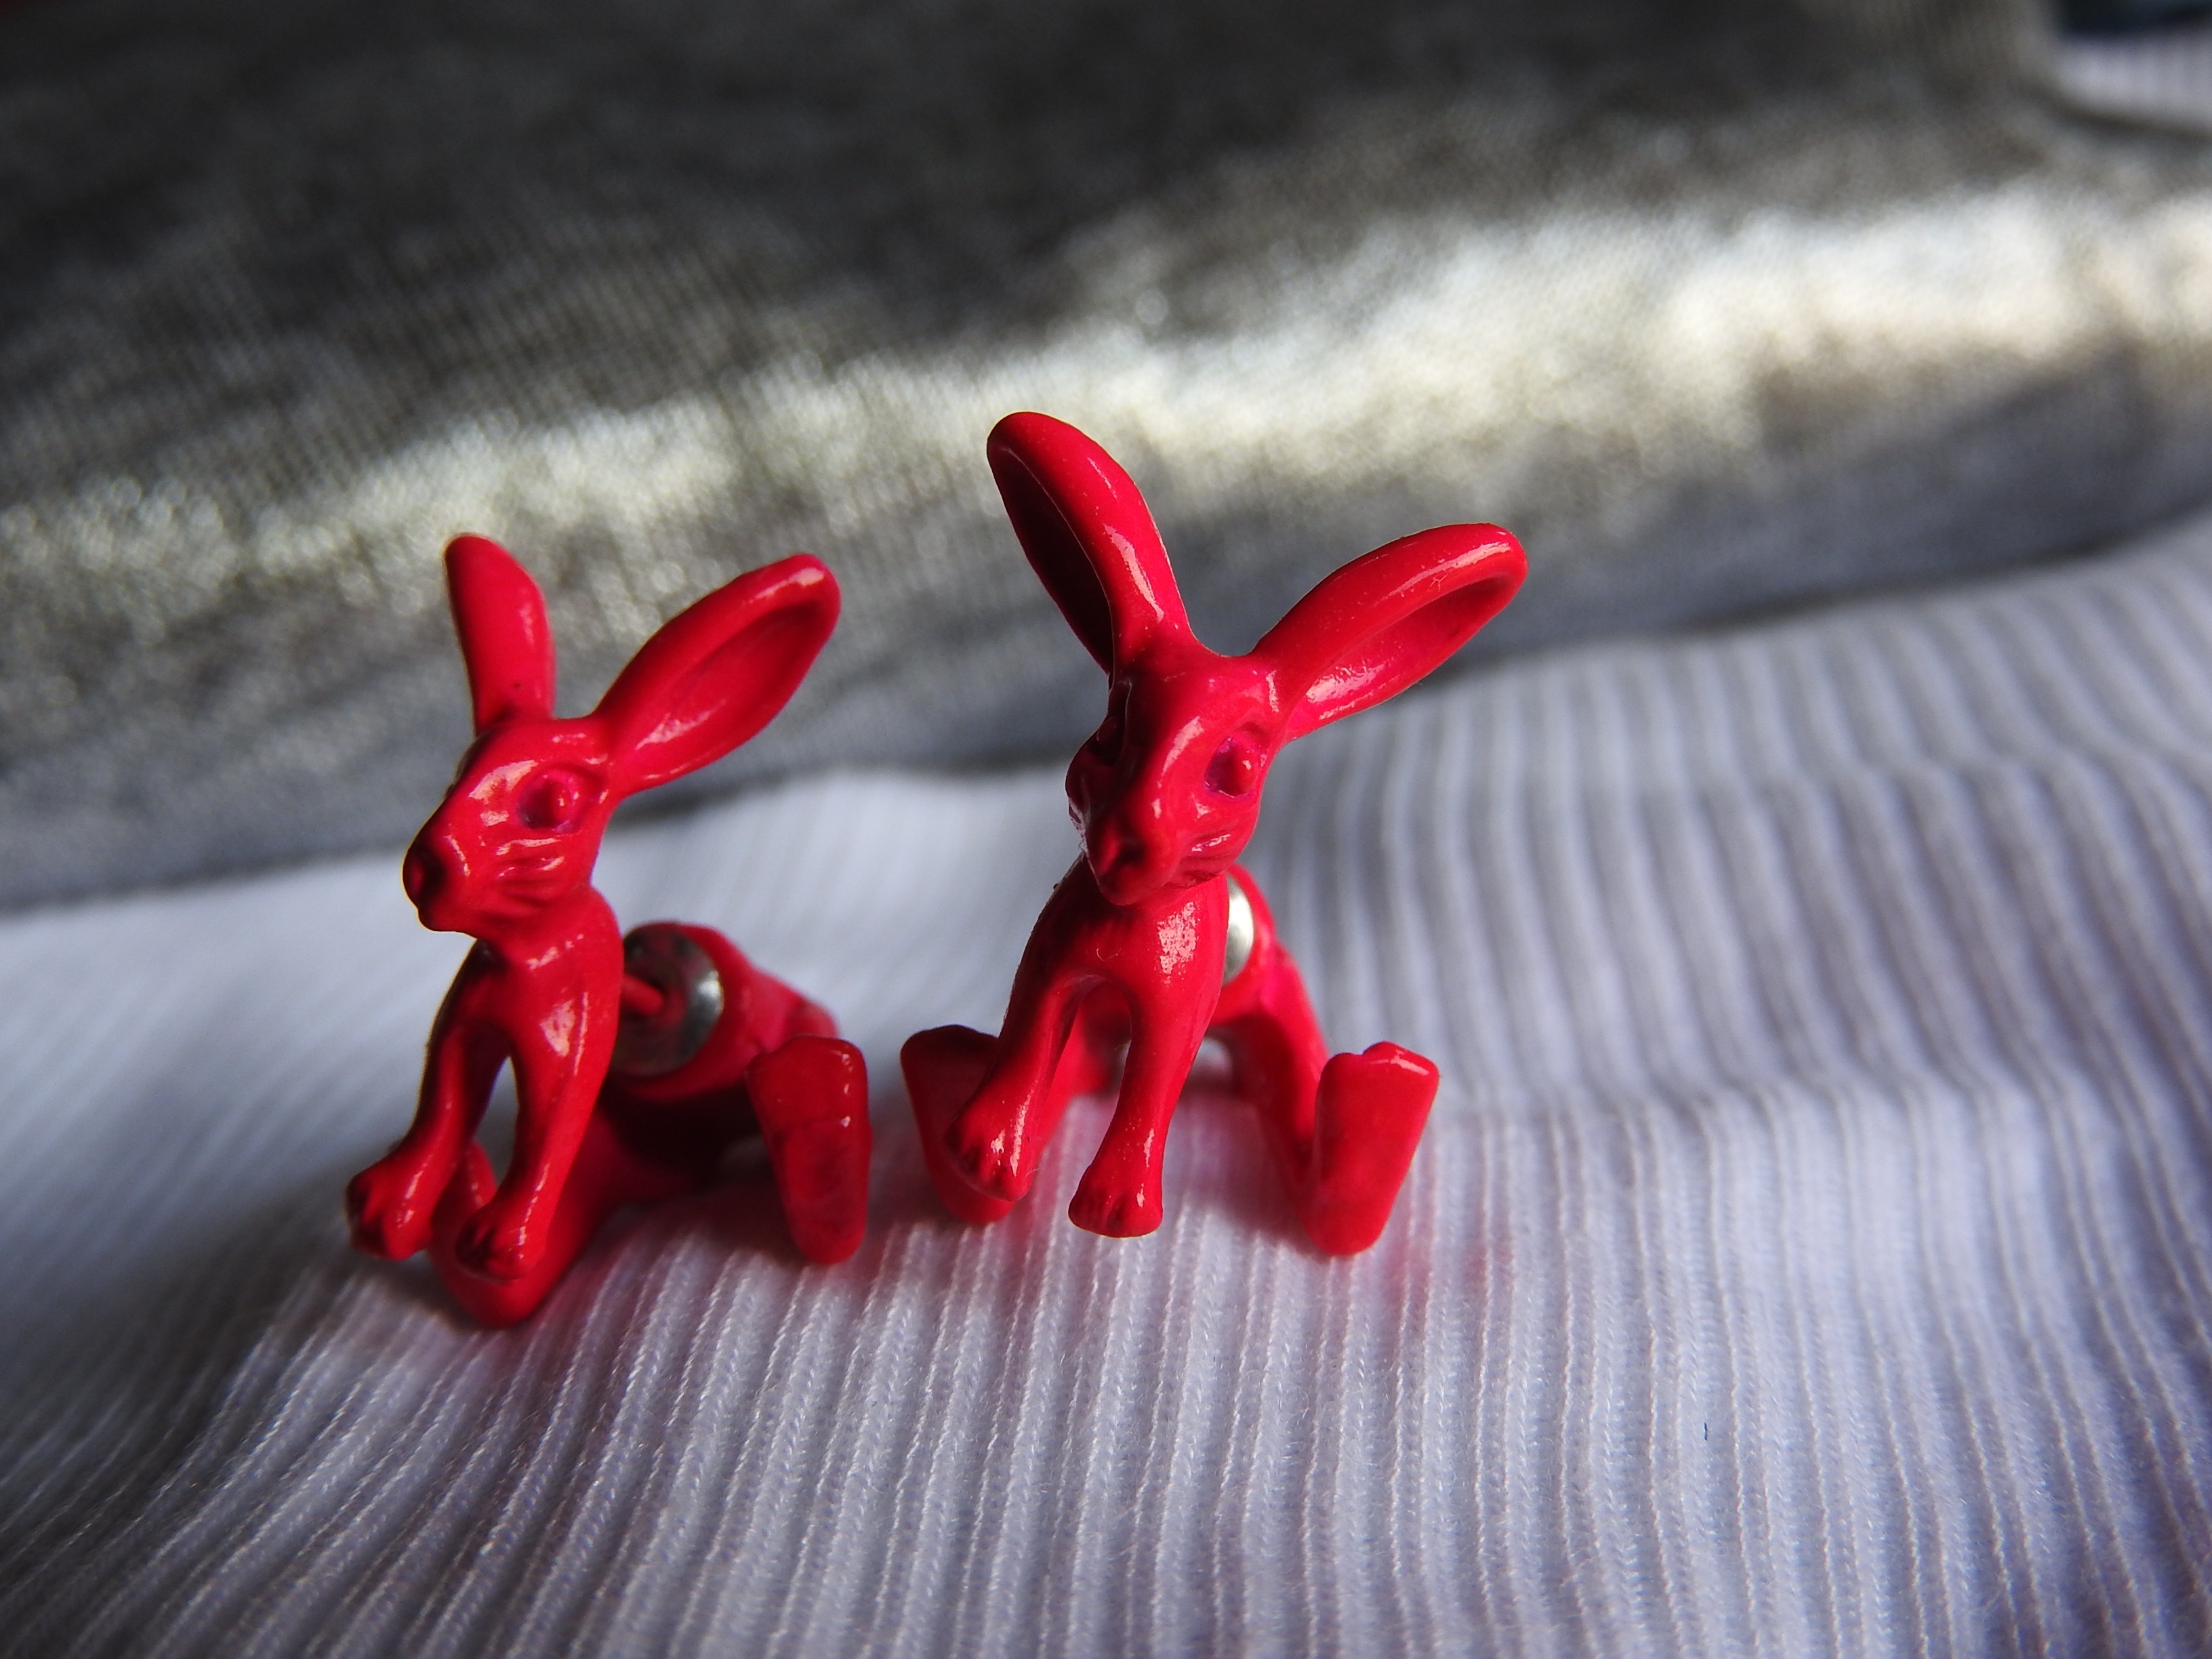
hand, flower, red, pink, jewelry, earrings, organ, rabbits, macro photography